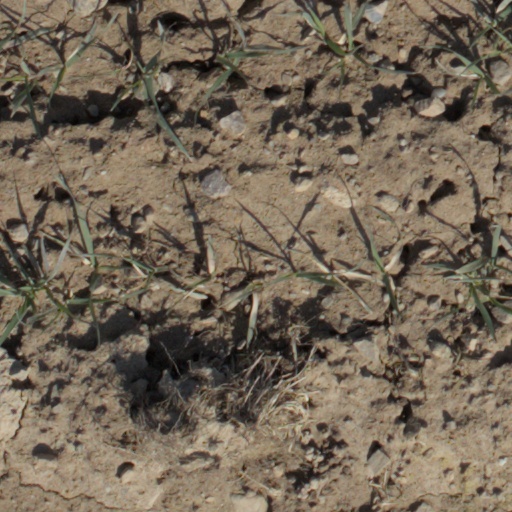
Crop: wheat